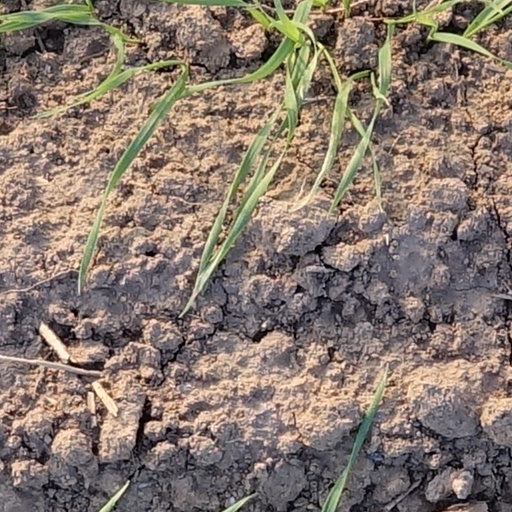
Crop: wheat